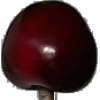
Label: cherry